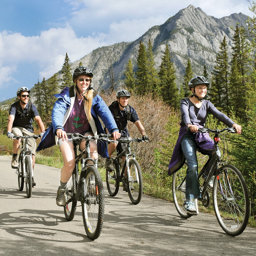
a group of tourists ride bikes along a mountain trail